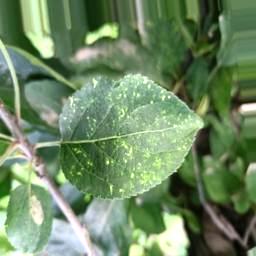
Label: Apple_Mosaic